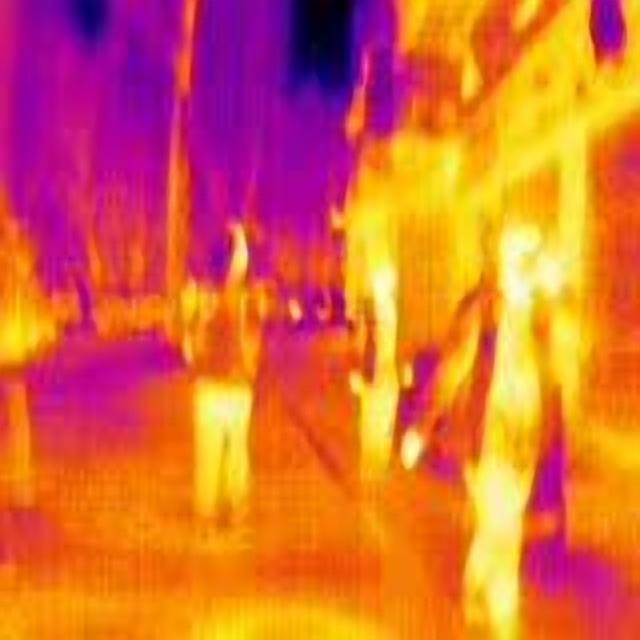
Detected objects:
label: person
label: person
label: person
label: person